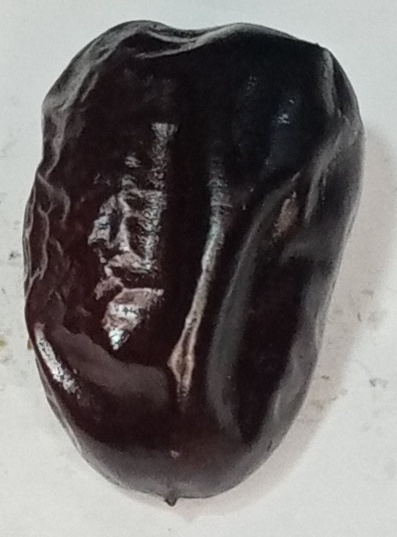
Variety: kupro
Size: large
Grade: grade-2